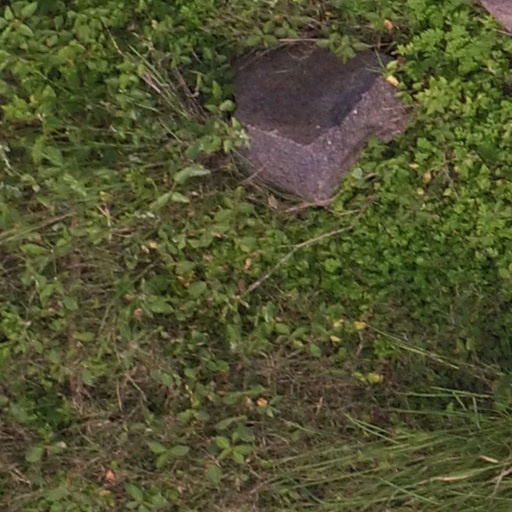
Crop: maize; corn